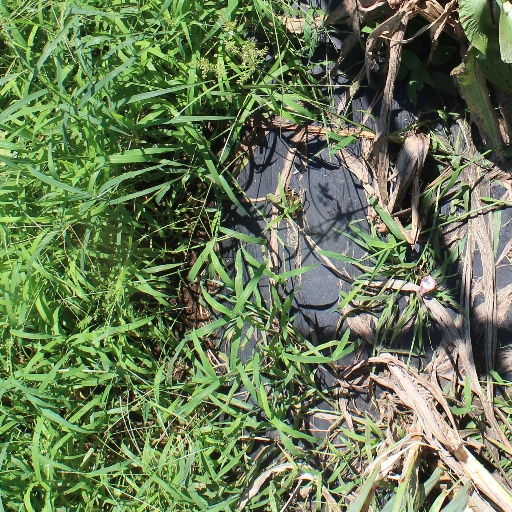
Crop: sorghum